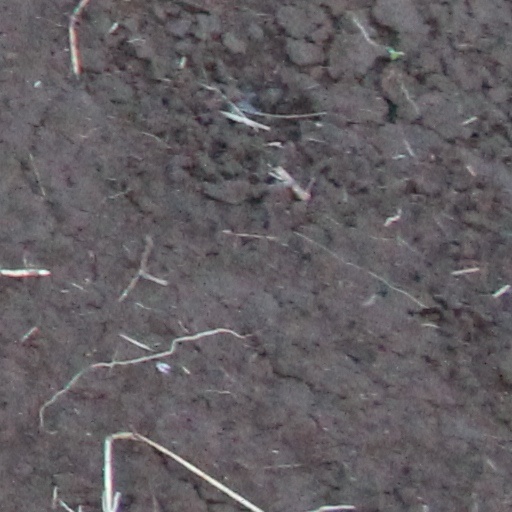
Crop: wheat